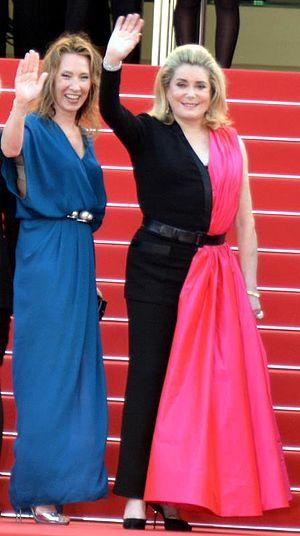
Emmanuelle Bercot et Catherine Deneuve au festival de Cannes